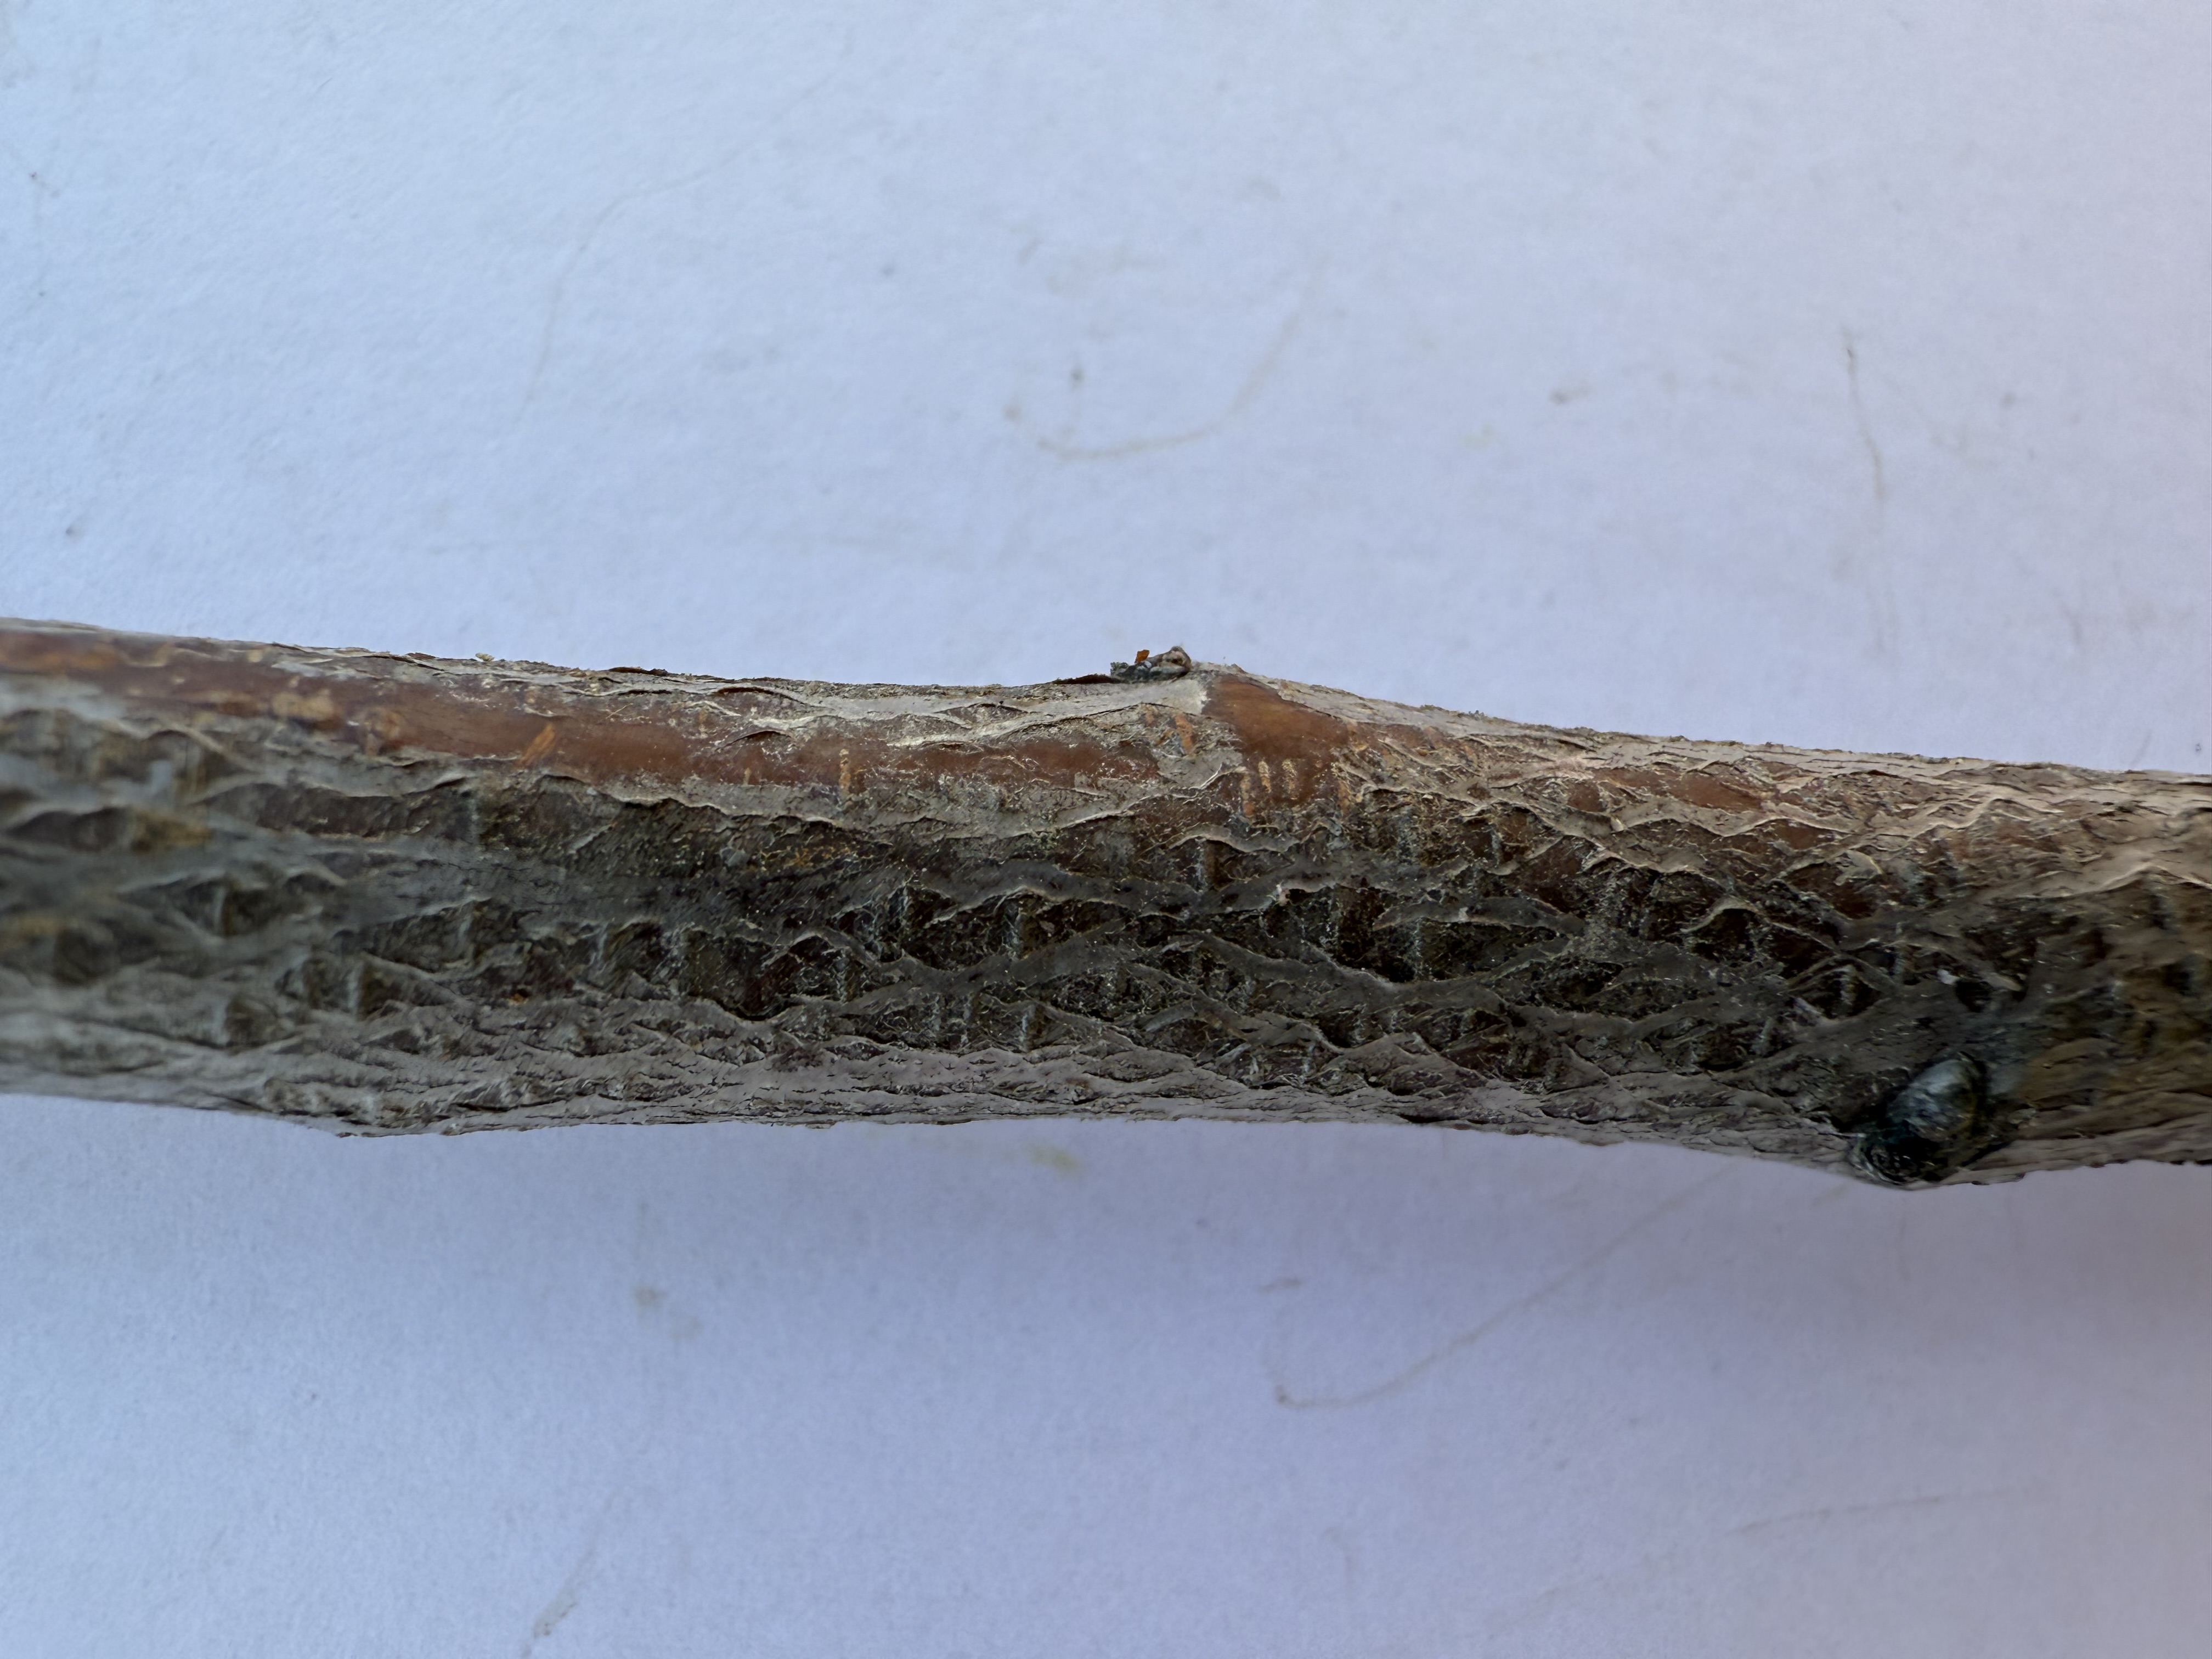
Variety: Black Diamond Plum